St. George's (Round) Church (Halifax, Nova Scotia)

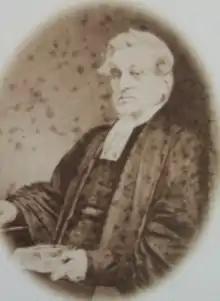
Reverend Robert Fitzgerald Uniacke - Rector (1825-1870)

The congregation of the Round Church was founded at the much smaller Little Dutch (Deutsch) Church, located just a few blocks north at the corner of Brunswick and Gerrish Streets. The Little Dutch Church was founded by German Lutherans who had settled in Halifax by special command by Edward Cornwallis, who deemed the other settlers of Halifax to be unsatisfactory for founding a church. These "Foreign Protestants", who were among the founding members of Halifax, started construction on the Little Dutch Church in 1756. These settlers used a house they had acquired after trading lumber and converted it into a one-room church, known as a “saalkirche”. Construction on the pioneer church was finished in 1758 and the steeple and belfry were later added in 1760.